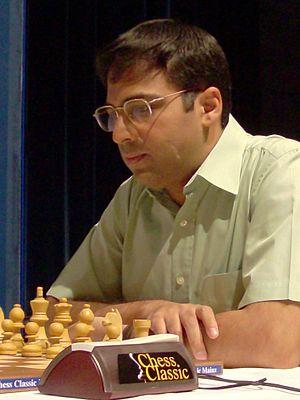
Dans ce nom indien, Viswanathan est le nom du père et Anand est le nom personnel.